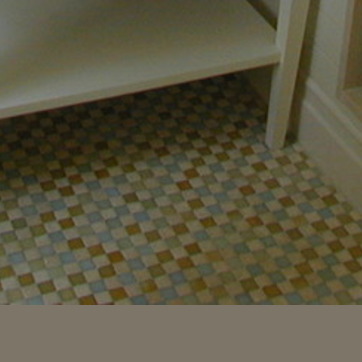
Material: tile